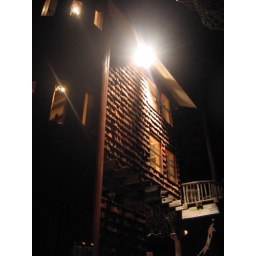
my dad's house in sundance, which he started building about 22 years ago.